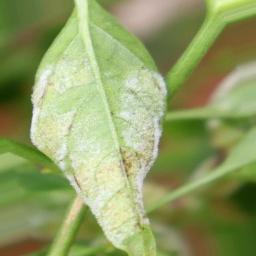
Label: powdery mildew